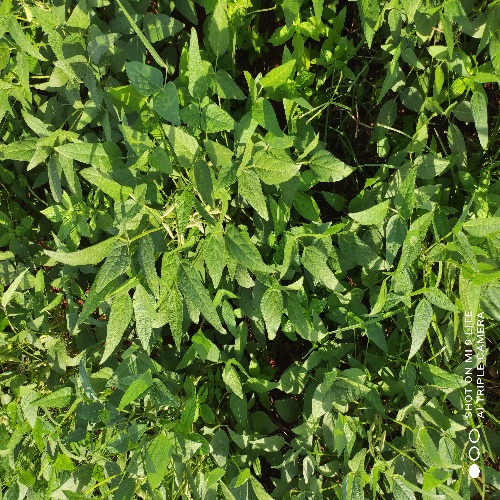
Label: Healthy